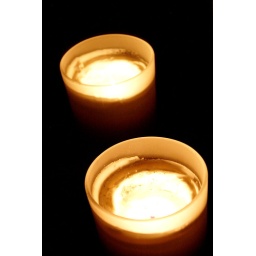
candle in mirror 1